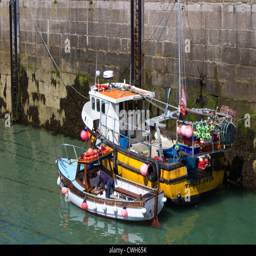
a skipper works on his boat